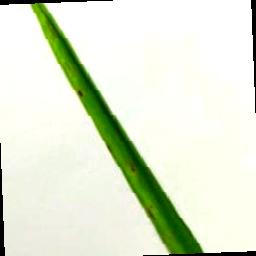
Label: Rice___Brown_Spot